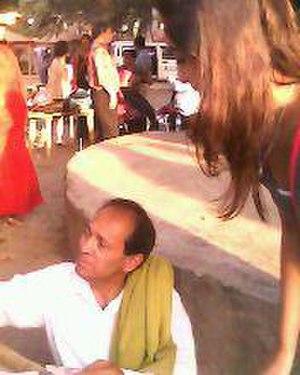
Vikram Seth est né le 20 juin 1952 à Calcutta. Seth a fait ses études secondaires à la prestigieuse Doon School. est un poète et écrivain indien d'expression anglaise. Il est surtout connu pour son roman fleuve Un garcon convenable publié en 1993.